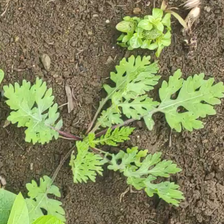
Weed species: Gajar_gavat_(Parthenium hysterophorus)